Karkwa

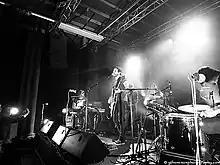
Concert in Metz, France, 2009

On the third album, "Le Volume du vent", as the band further expanded its reach into English Canada, guest musicians included Patrick Watson and Elizabeth Powell. The album was a longlisted nominee for the 2008 Polaris Music Prize.